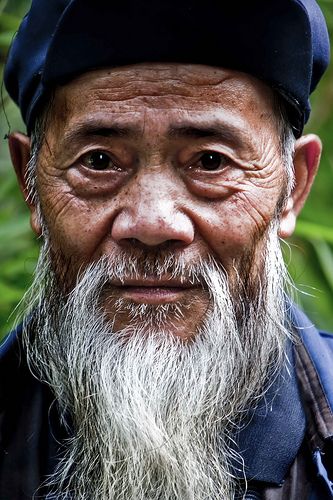
Portrait style: Real Portrait